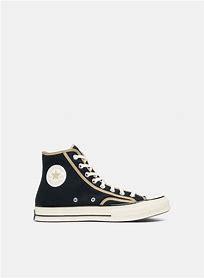
Brand: Converse
Model: Chuck 70 Canvas